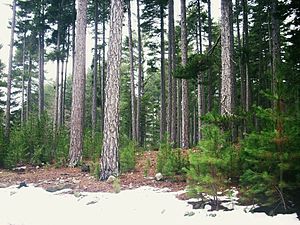
Jordnedbrydning / Jordsuccession som et cyklisk forløb
Skov i balance. Sort-Fyr på Monte Cintu, Korsika.
Jordnedbrydning er forbundet med to udtryk, henholdsvis retrogression og degradation, der er knyttet til tabet af ligevægt i en stabil jordbund. Retrogression skyldes først og fremmest erosion, og det svarer til et forløb, hvor successionen fører tilbage til pionerforhold.